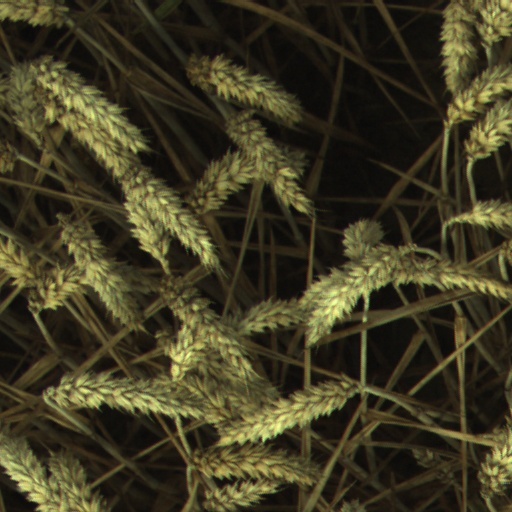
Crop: wheat